Rangi Chase (rugby league, born 1918)

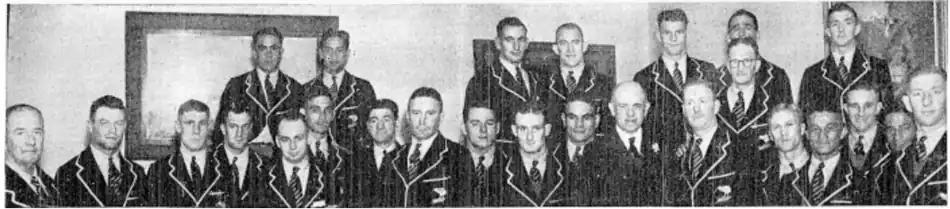
New Zealand team to tour Australia. Chase is in the back on the left next to Jack Hemi.

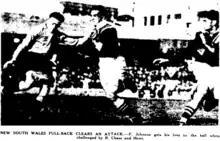
Chase tackling Frank Johnstone in the first match of the tour against NSW at the SCG.

Following the North Island – South Island match, Chase was chosen in the New Zealand team to tour Australia in June and July. The selectors were Hec Brisbane, Jim Amos, and Thomas McClymont (better known as Scotty McClymont). The Auckland Star said that “Chase and Kay were certain of their places in the centre, the former a smooth-working player”. The Herald said they were both “clever players on attack and likely to make good in Sydney”.